Propylhexedrine

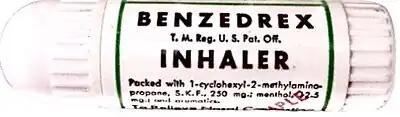
An early Benzedrex inhaler, manufactured by Smith, Kline & French that includes the synonym "1-cyclohexyl-2-methylaminopropane"

Approval for use in the United Kingdom soon followed in 1956. Later, approval for use in Canada was granted in 1998. In 2023, B. F. Ascher & Co. decreased the amount of propylhexedrine in the Benzedrex inhaler from its historic 250 milligrams down to 175 milligrams.